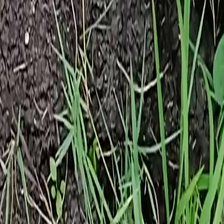
Weed species: Harali_(Cynodon_dactylon)